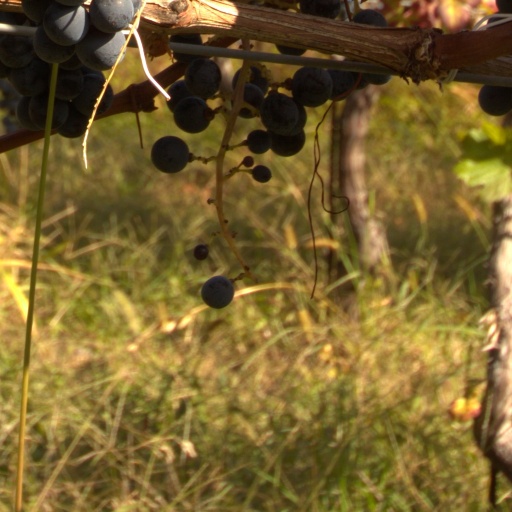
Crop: grape